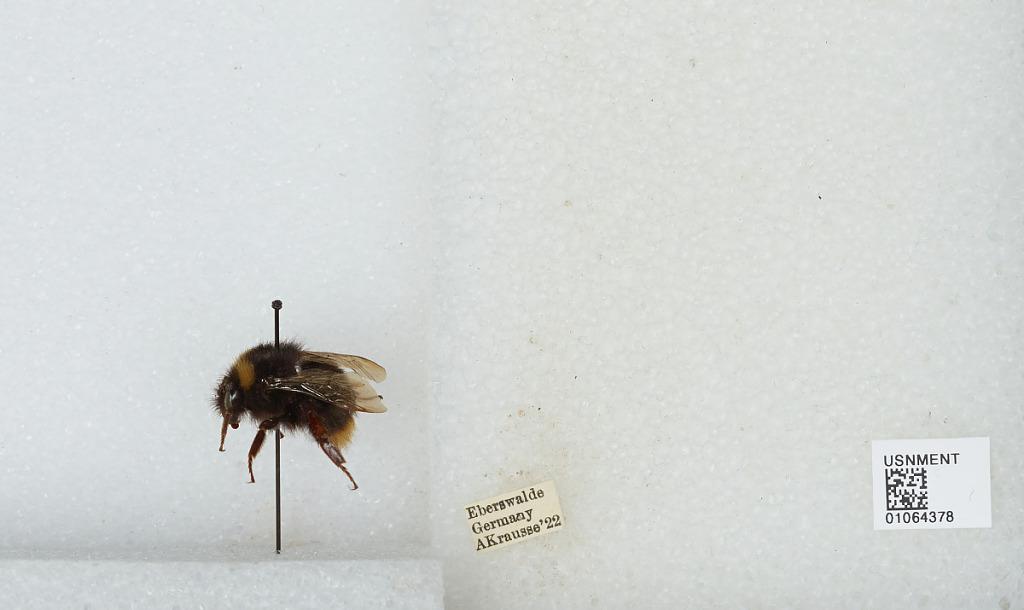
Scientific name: Bombus sp.
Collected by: A. Krausse
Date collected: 1922--
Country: Germany
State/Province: Brandenburg
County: Barnim
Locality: Eberswalde
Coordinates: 52.8356, 13.8182